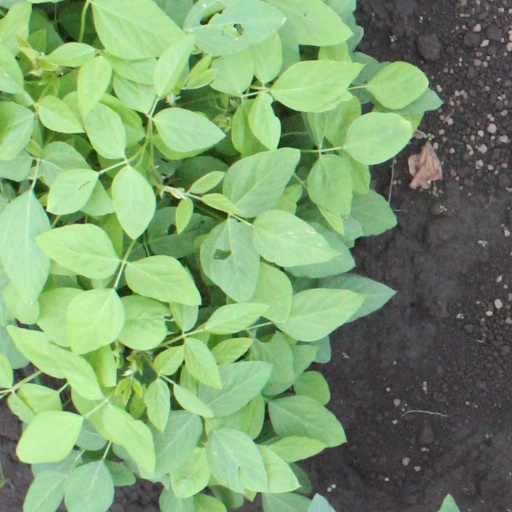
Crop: soybean